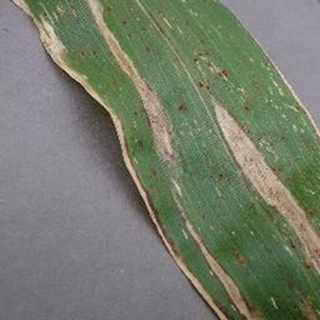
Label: corn_northern_leaf_blight